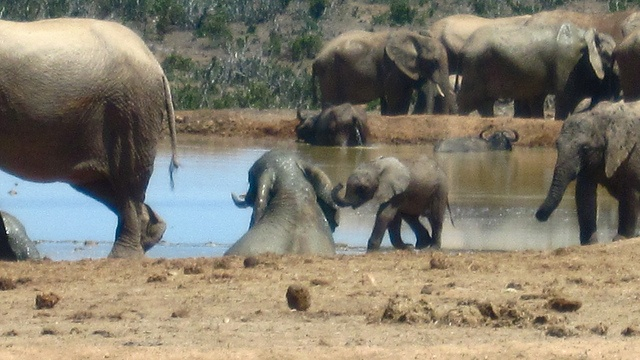
A herd of elephants relax around the water hole.
A herd of elephants bathe in a watering hole.
A herd of elephants walking across a river.
Baby elephant at watering hole with adults in natural setting.
A large group of elephants standing near some water.